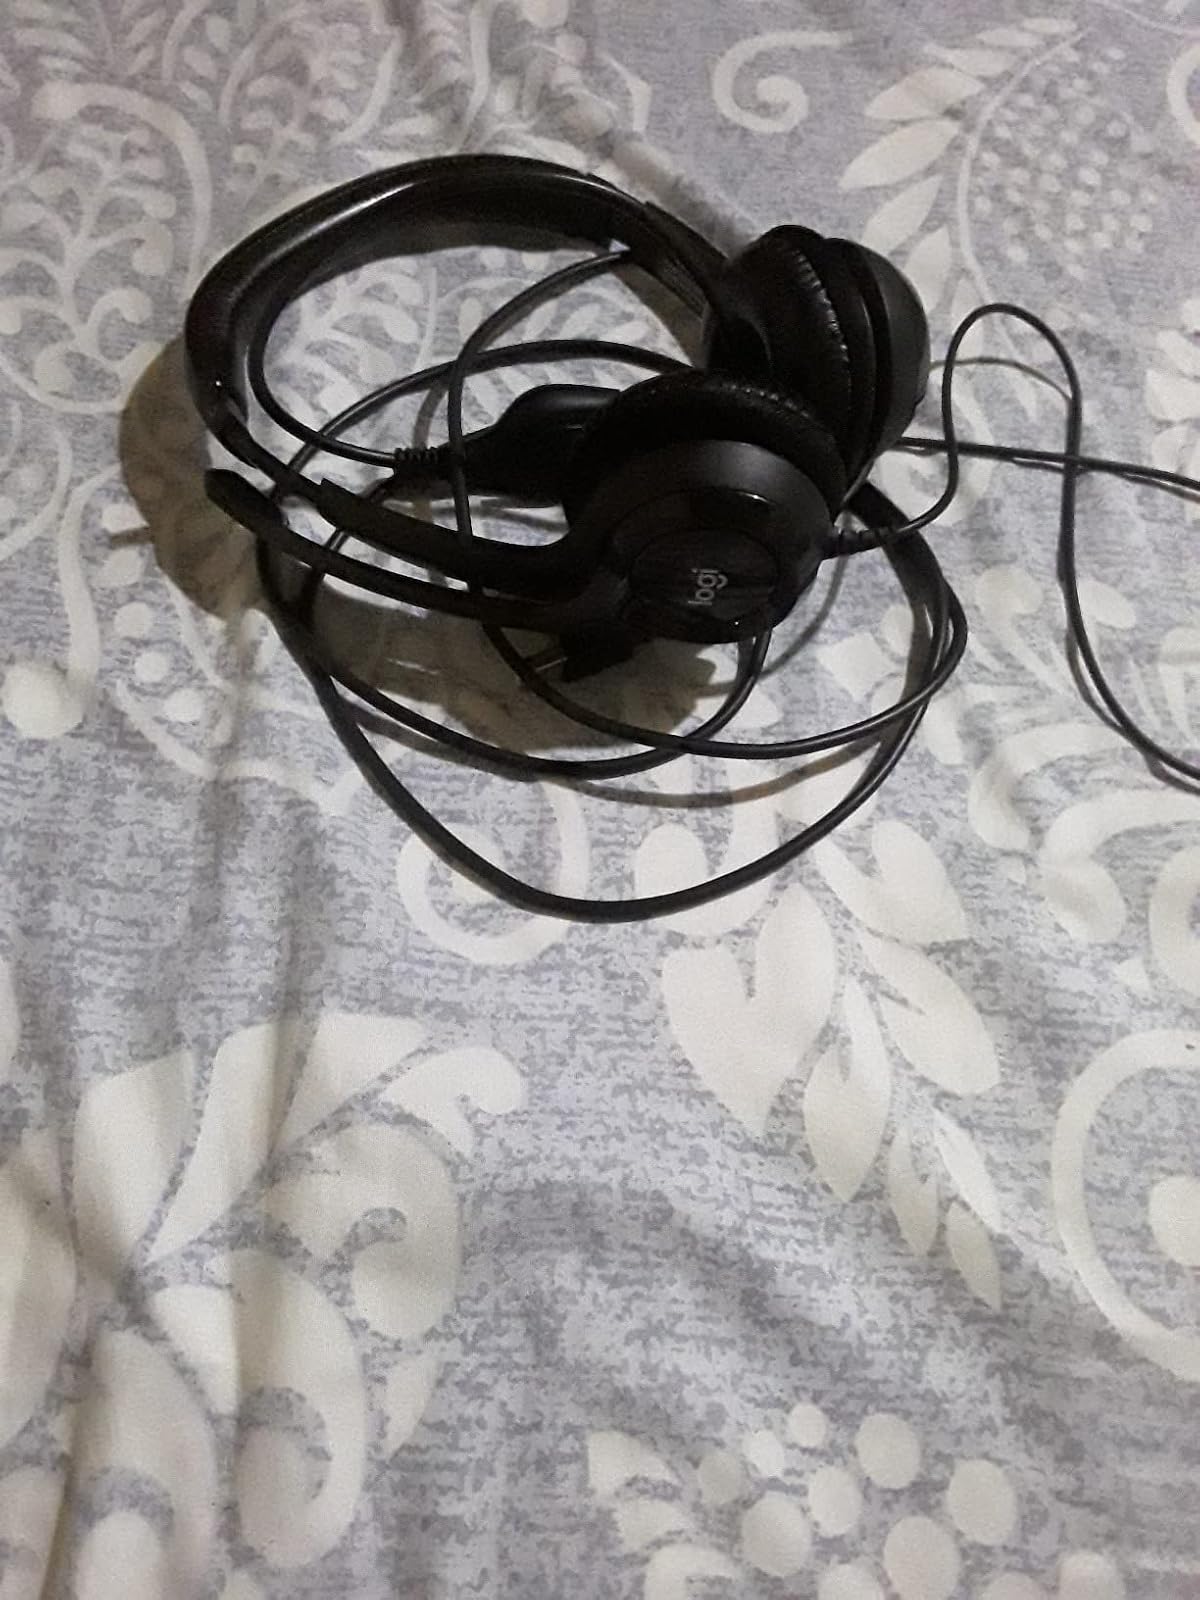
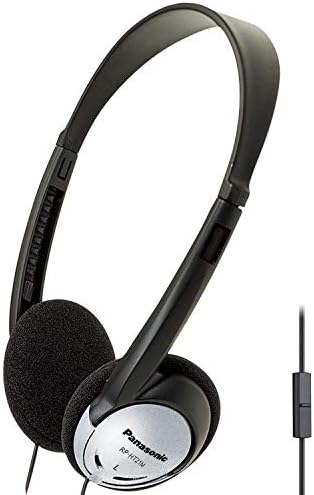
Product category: headphones
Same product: no